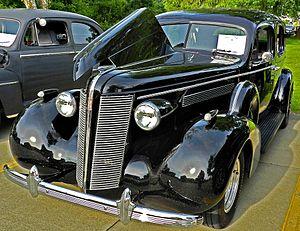
La Buick Limited est apparu dans la gamme du constructeur américain Buick en 1936.